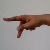
The image shows a hand gesture representing the letter 'P' in Indian Sign Language.